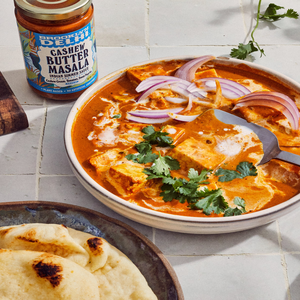
Dish: paneer